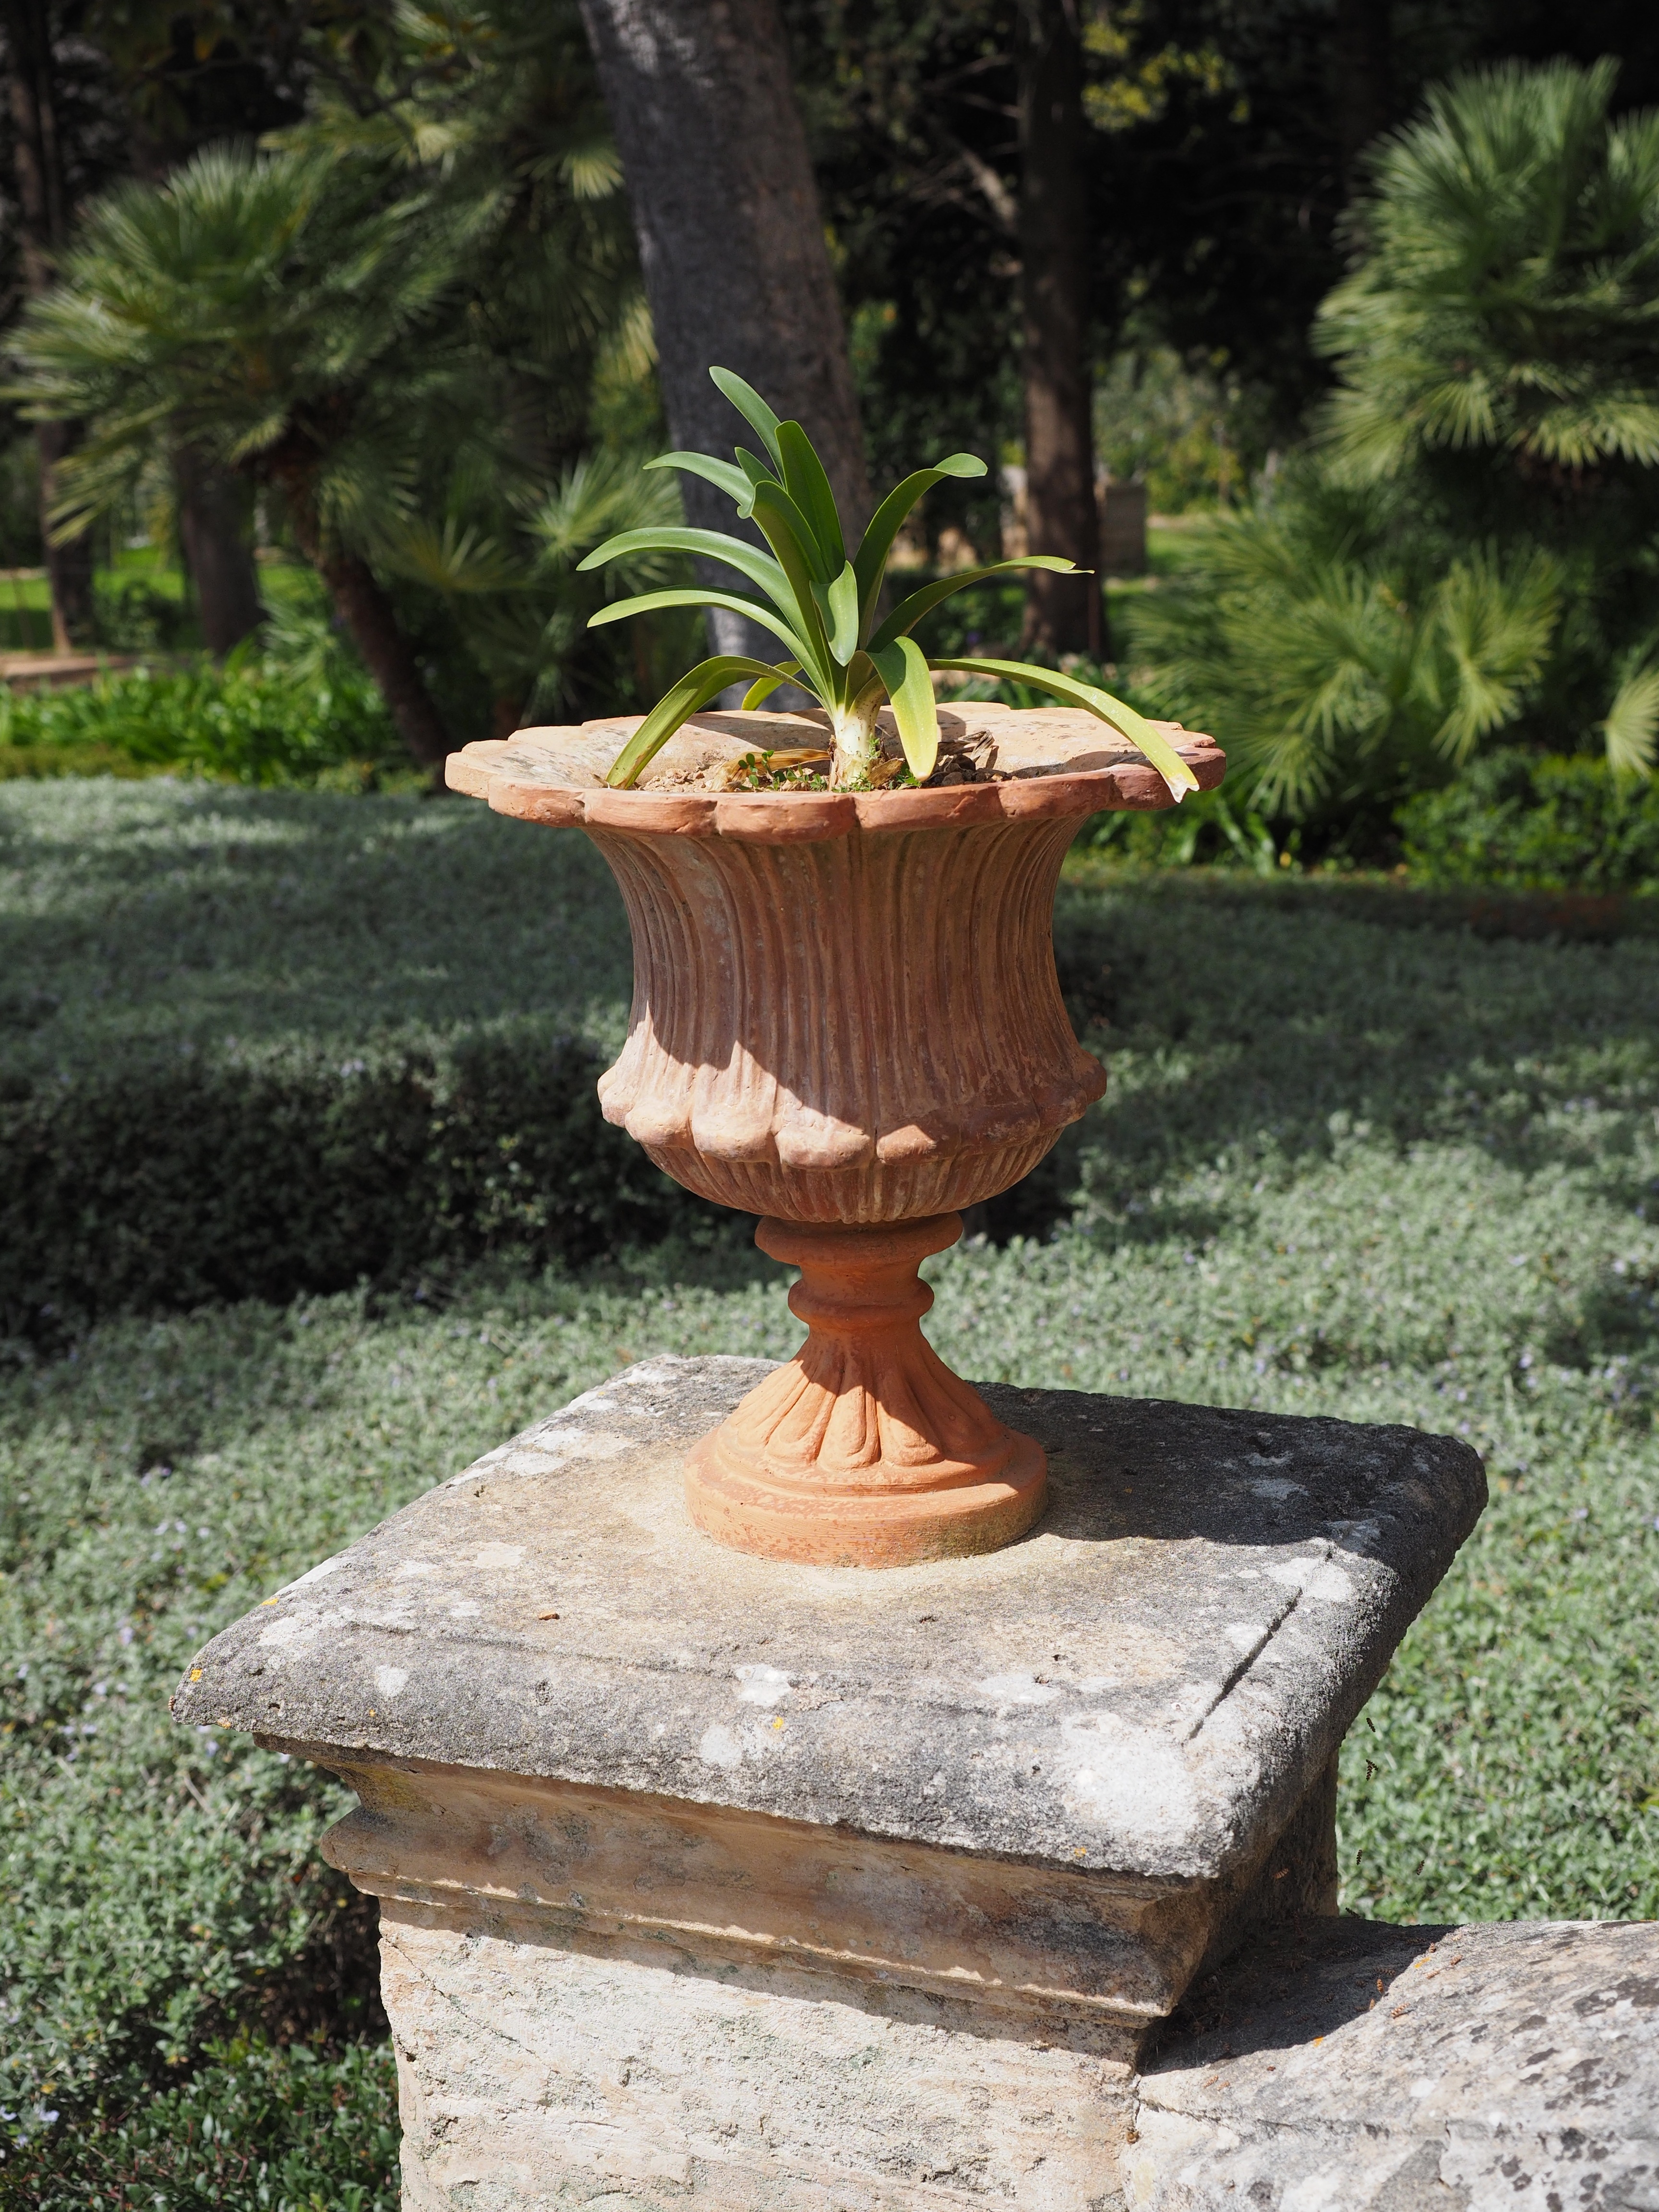
tree, wood, antique, flower, balcony, vase, botany, garden, sculpture, art, fountain, flowerpot, carving, water feature, decoration old